Portuguese Paratroopers

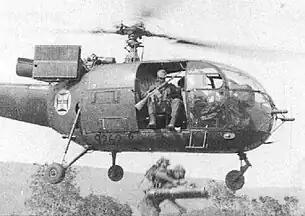
Paratroopers being launched from an Alouette III helicopter in an air-mobile assault in Angola in the early 1960s

In 1961, conflict erupted in the African colonies, which soon evolved into a series of guerrilla campaigns against Portuguese rule. The Paratroopers were then required to fight in Africa. The BCP was enlarged to become a regiment, as the "Regimento de Caçadores Paraquedistas" or RCP. It included an operational battalion (11th Paratroopers Rifles or BCP 11) and a training battalion. By this time, the men were armed with the modern 7,62mm ArmaLite AR-10 battle rifle, a weapon previously not seen in Western military forces. The paratroopers liked the accuracy and mobility of the AR-10, but supplies were embargoed after initial deliveries were completed in 1960, and paratroopers were later issued the collapsible-stock variant of the m/961 (G3) rifle. To fight the various separatist guerrilla movements, additional Paratroopers battalions were created in the Portuguese African territories of Angola, Guinea and Mozambique.